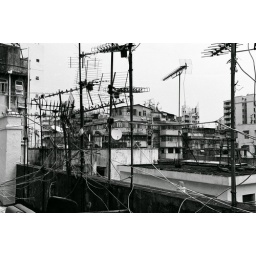
Sham Shui Po// fish swims in the sky